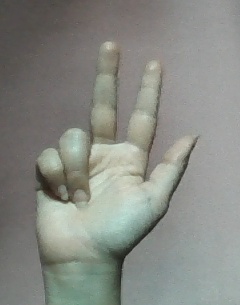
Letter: al